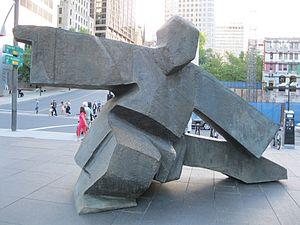
Bronze de Ju Ming intitulé TaiChi Single Whip, square Victoria, Montréal